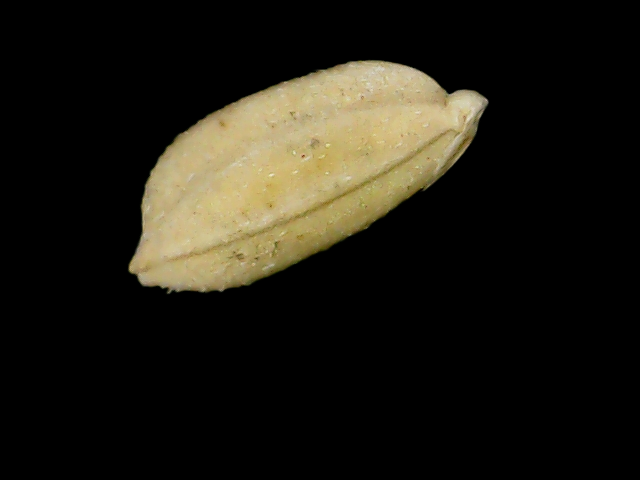
Rice variety: Bd33